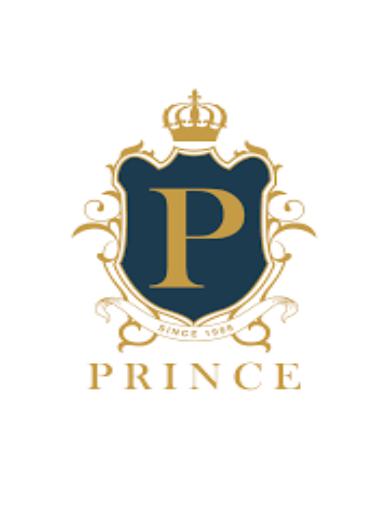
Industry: Others